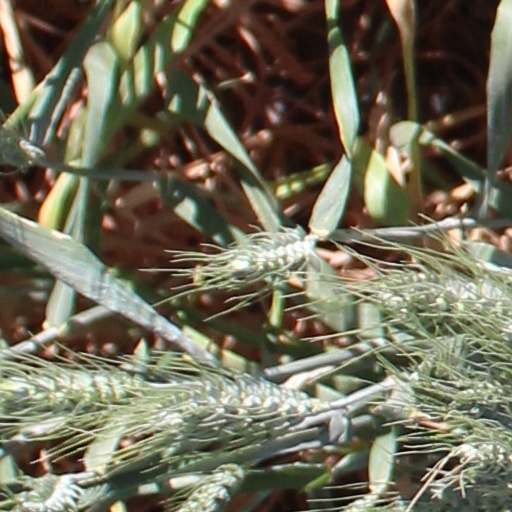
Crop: wheat